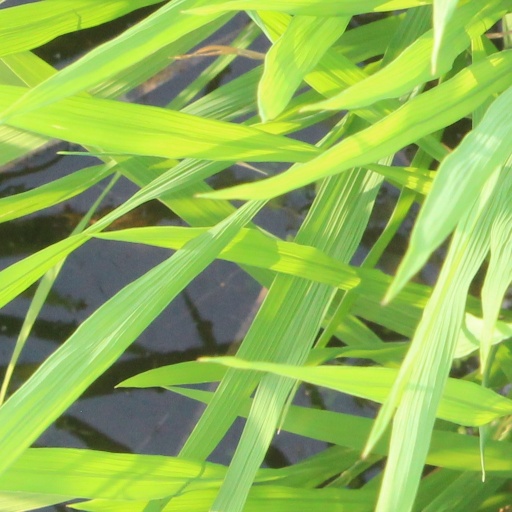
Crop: rice